Answer in natural language. Considering the relative positions, where is brown square dining table (highlighted by a green box) with respect to abstract rectangle frame on wall (highlighted by a blue box)? Choose between the following options: above or below
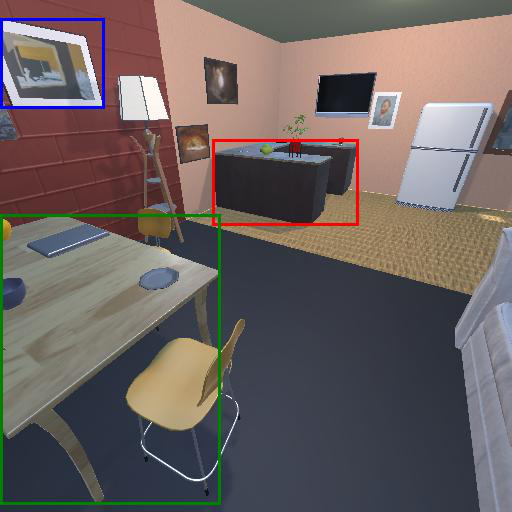
<answer>below</answer>